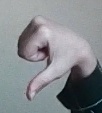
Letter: waw